Chandu (2002 film)

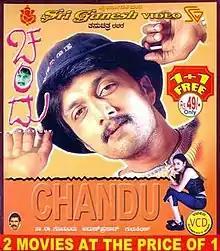
DVD Cover

Chandu is a 2002 Kannada romantic-drama film directed by Arun Prasad P.A. in his Kannada debut, featuring Sudeep and Sonia Agarwal. The film features background score and soundtrack composed by Gurukiran and lyrics by K. Kalyan, Anant Kumar and V. Nagendra Prasad. The film was released on 10 May 2002.